Flux tube

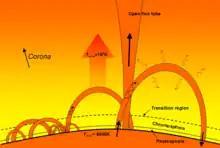
Diagram of coronal loops that consist of plasma confined to magnetic flux tubes.

Examples of solar flux tubes include sunspots and intense magnetic tubes in the photosphere and the field around the solar prominence and coronal loops in the corona.